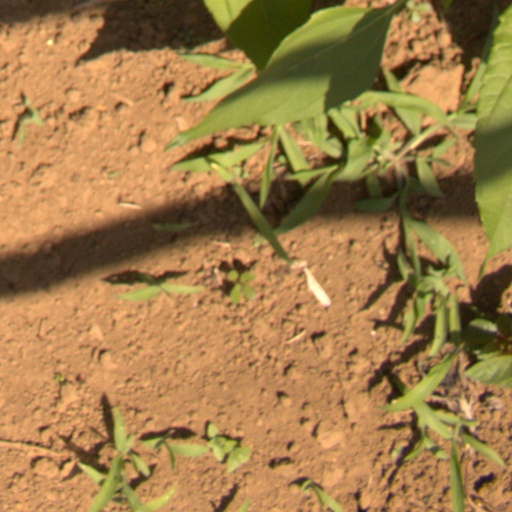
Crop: Jerusalem artichoke